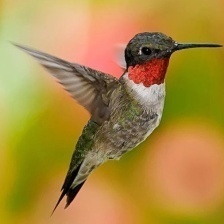
Species: RUBY THROATED HUMMINGBIRD
Scientific name: ARCHILOCHUS COLUBRIS
ImageNet parent category: hummingbird